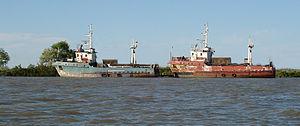
Galați est une ville de Moldavie roumaine, sur la rive gauche du Danube, un peu en aval de Brăila. C'est le chef-lieu du județ de Galați. La population est estimée en 2011 à 231 204 habitants ce qui place la ville au 7ᵉ rang parmi les villes de Roumanie.